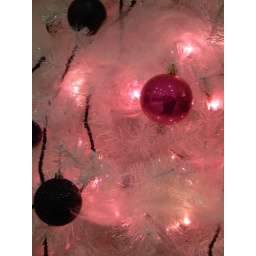
Had a haircut today @ Roy's. Roy had a white Christmas tree in his salon.For &amp;quot;1 Kym. a day&amp;quot;.